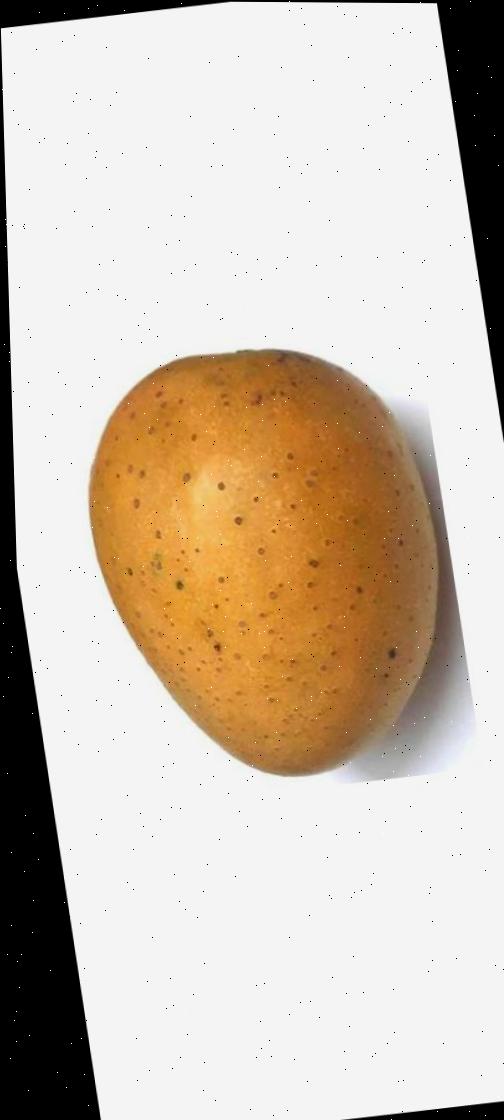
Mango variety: Gourmoti